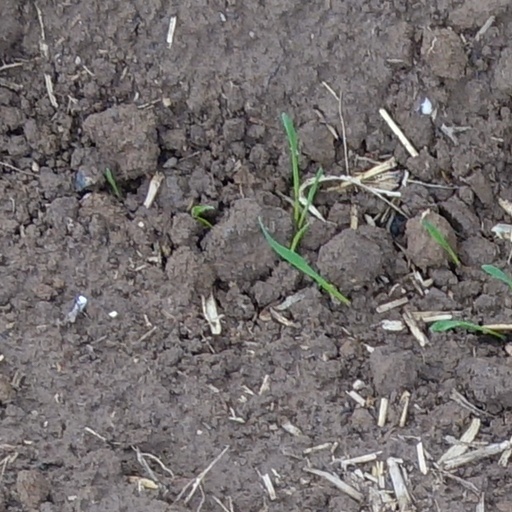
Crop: wheat